Military history of the Mali Empire

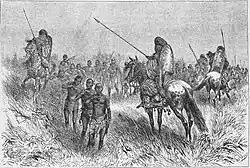
Captured enemy personnel were sometimes incorporated into the Malian forces.

All farari, like the ton-tigui of Sundjata's generation, were accompanied by jonow who followed on foot and cared for their master's horses. These jonow were known as sofas, and they would have supplied their ton-tigui with extra javelins in the middle of battle or guarded his getaway horse if retreat was necessary. In fact, the word sofa translates as "horse father" meaning guardian of the horse.